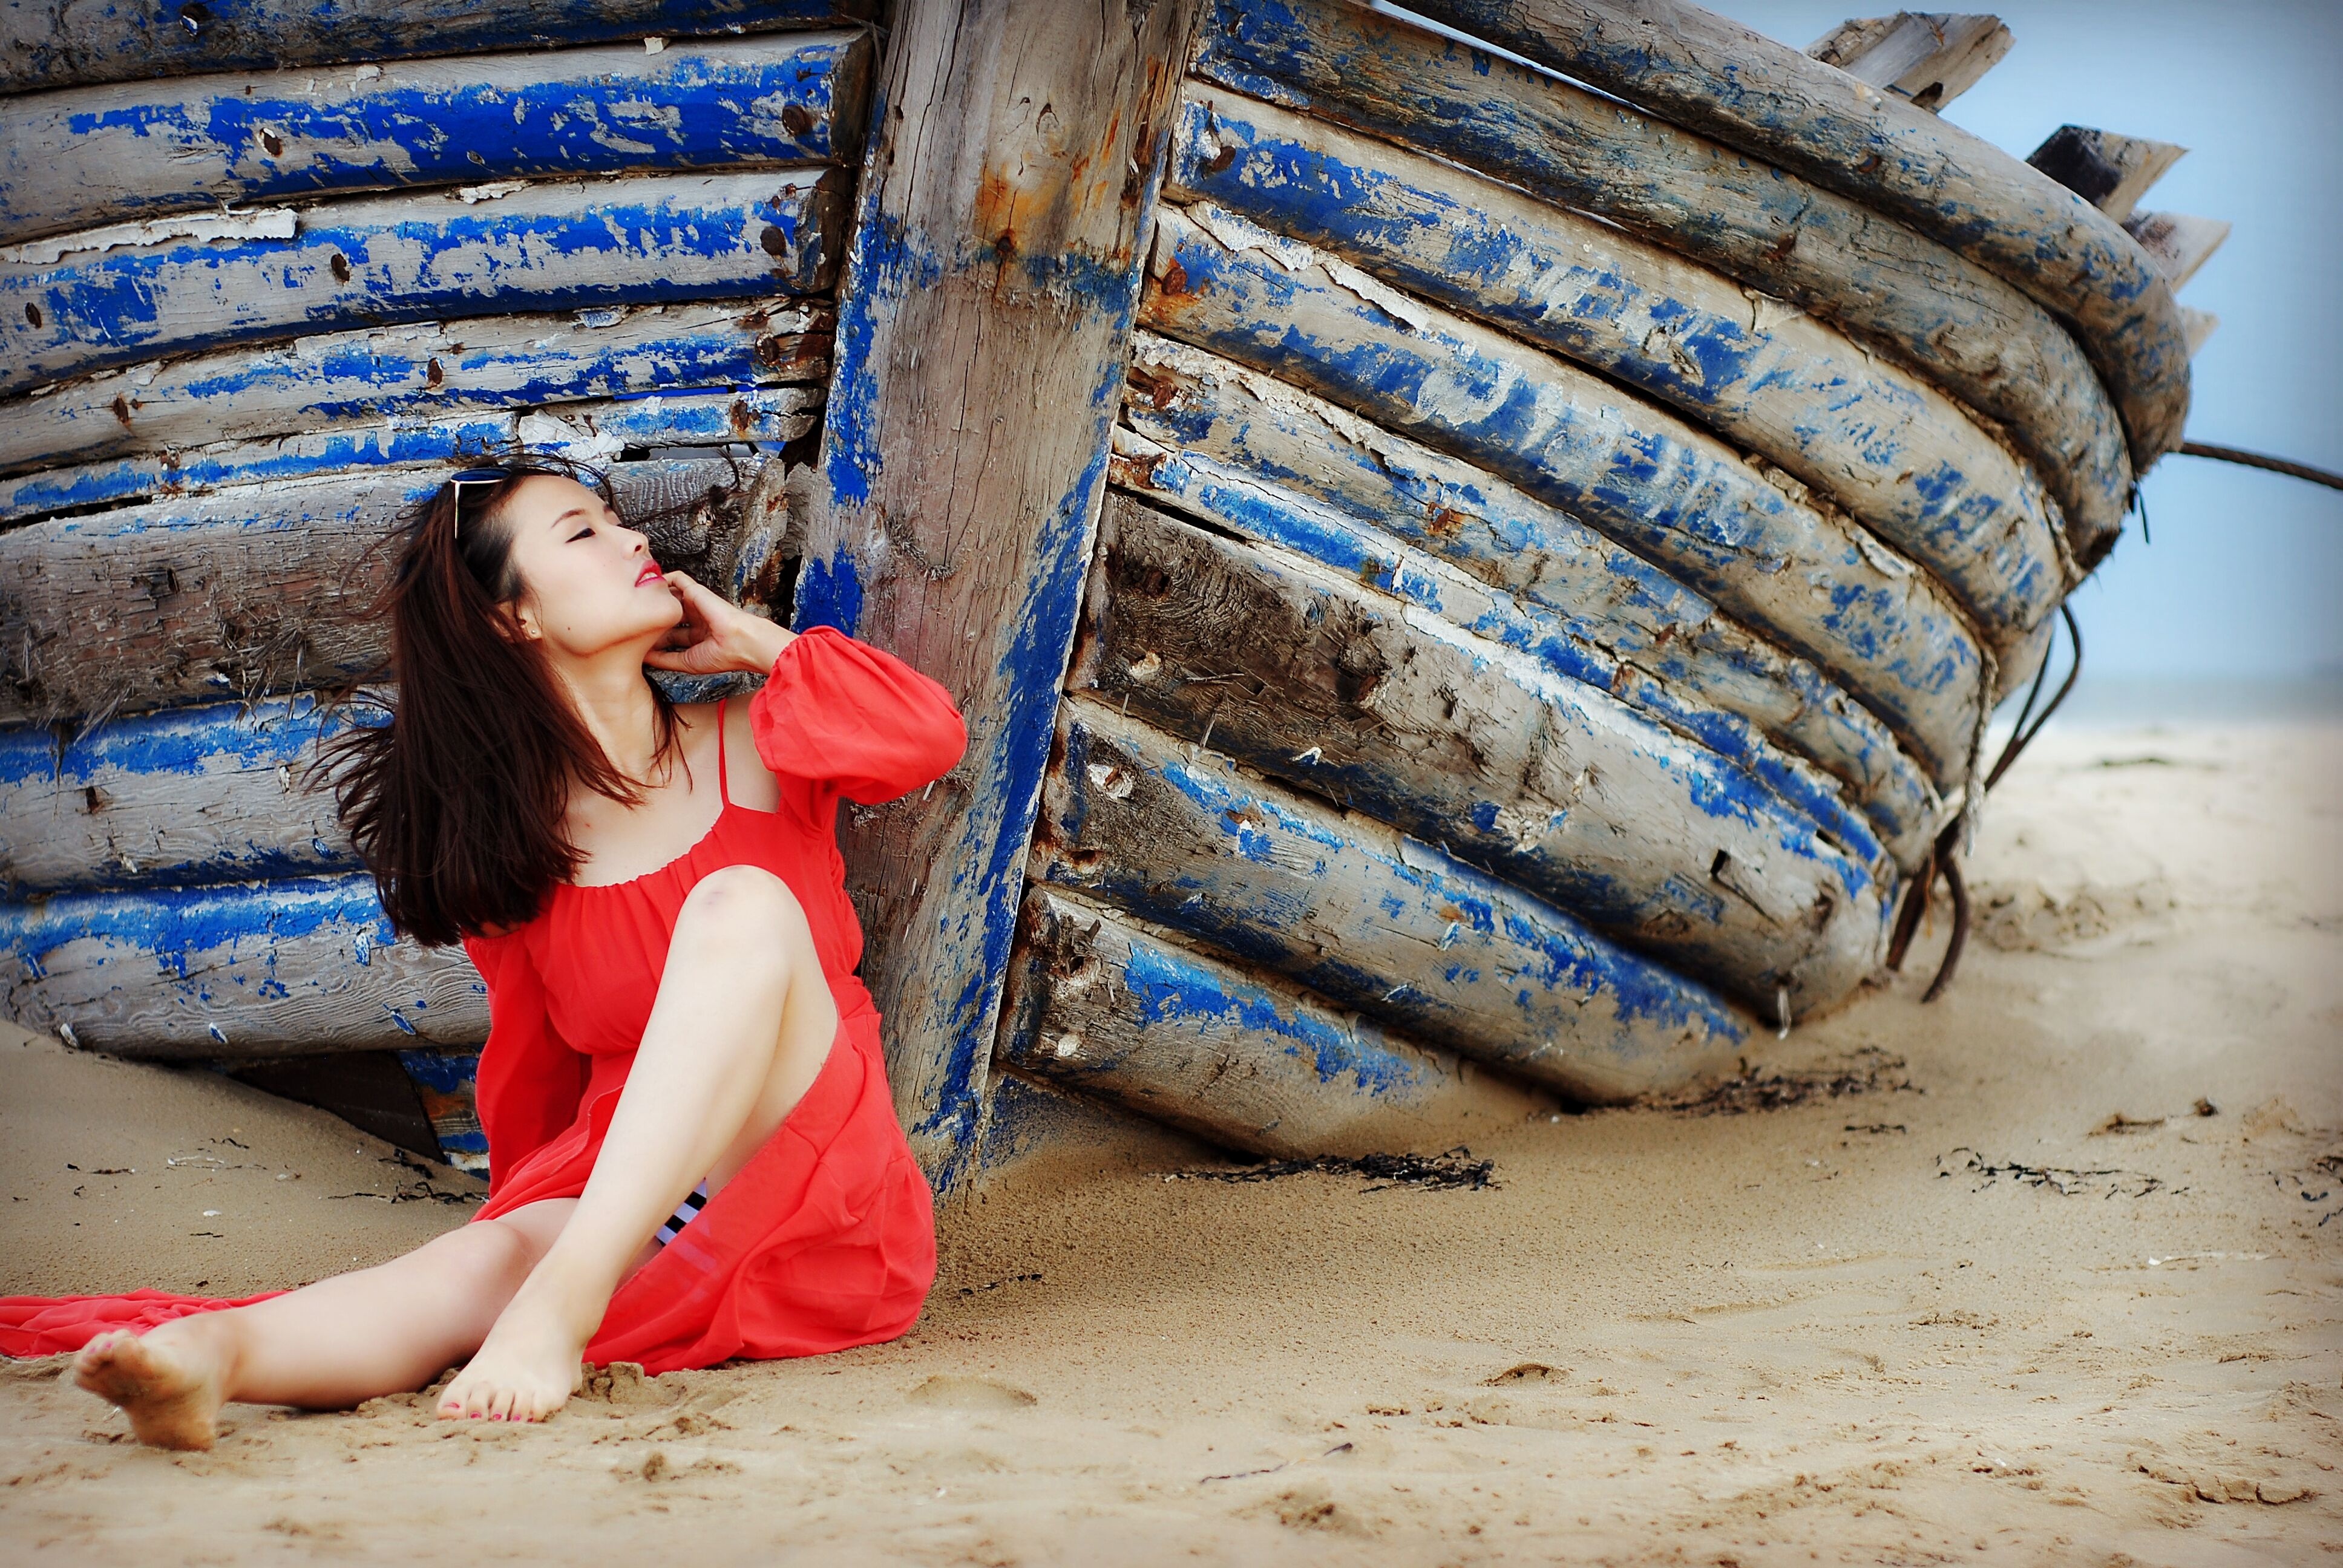
beach, sand, ocean, person, sky, girl, woman, sunset, photography, summer, portrait, spring, green, color, child, blue, trees, photograph, beauty, day, image, the scenery, photo shoot, women s, chengde